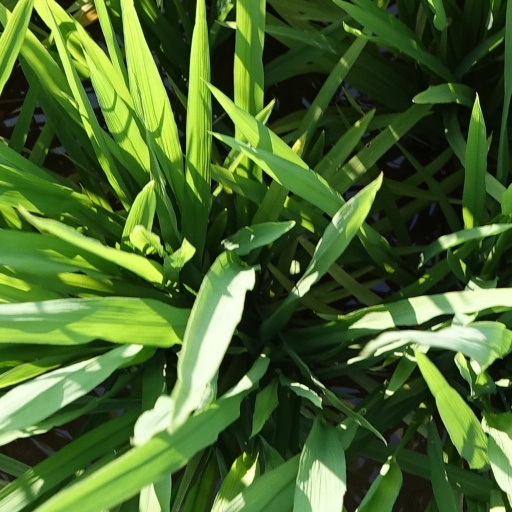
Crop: rice